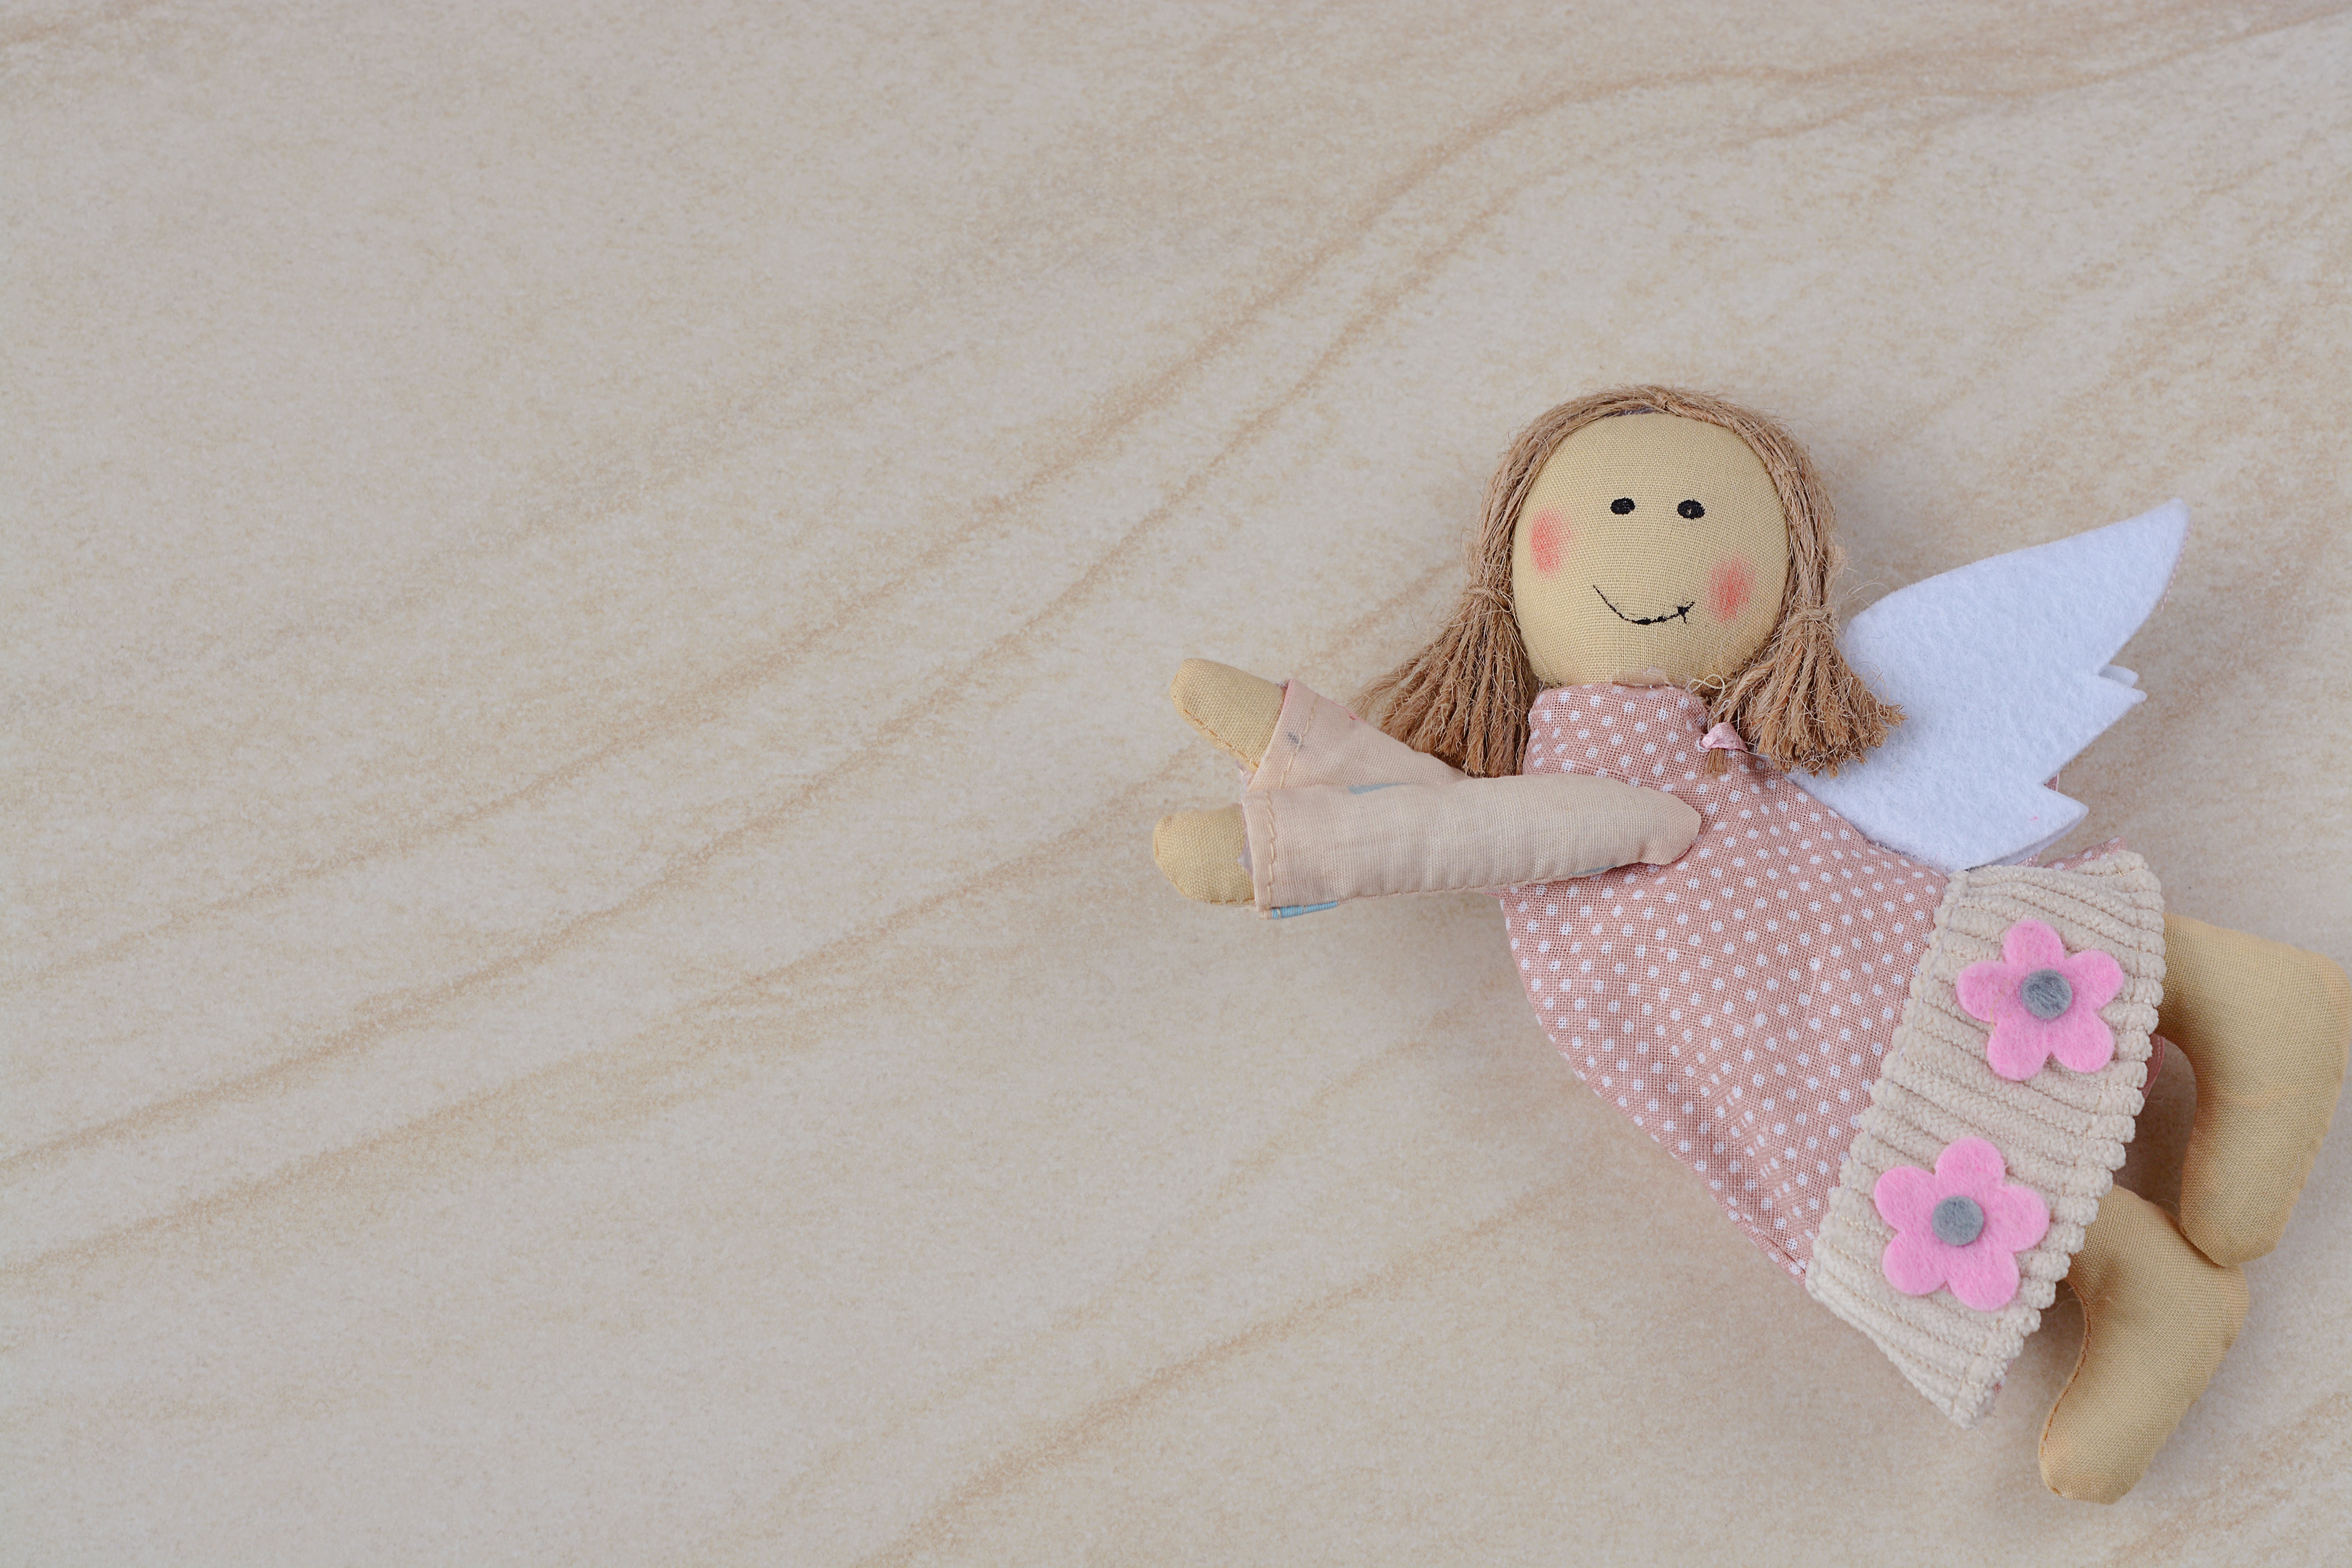
pink, close, toy, material, deco, fabric, negative space, textile, doll, angel, art, drawing, skin, tinkered, little angel, text freedom, guardian angel, stuffed toy